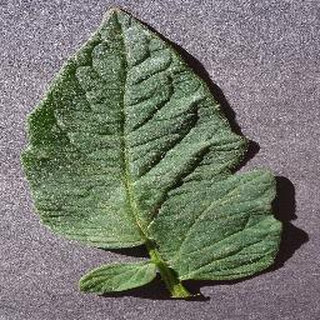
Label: healthy_tomato